Juan Bustos (footballer)

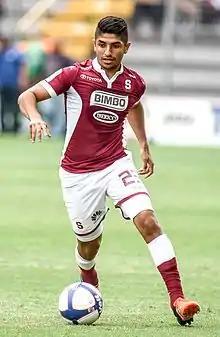

Juan Gabriel Bustos Golobio (born 9 July 1992) is a Costa Rican professional footballer who plays as a midfielder.